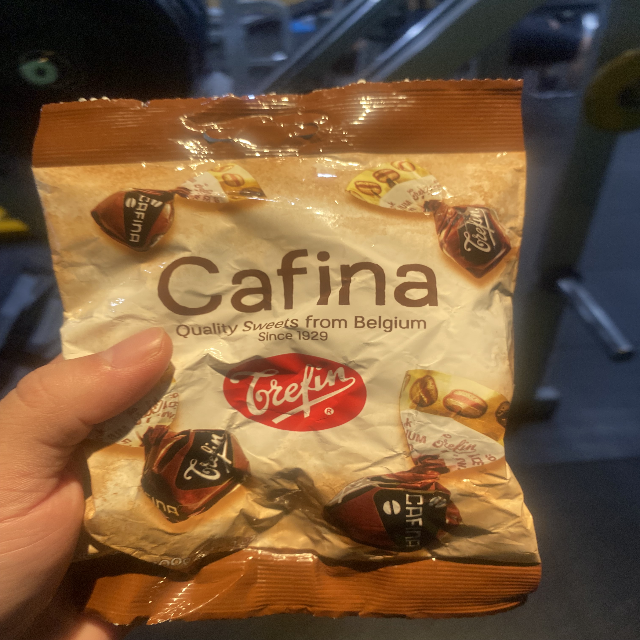
Label: plastics